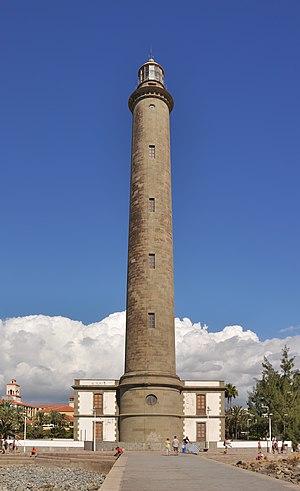
Maspalomas (Gran Canaria)